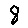
Label: 8